René Barrientos

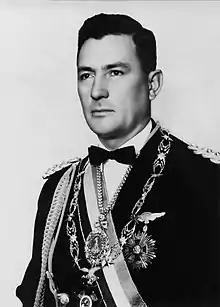
Official portrait, 1967

René Emilio Barrientos Ortuño (30 May 1919 – 27 April 1969) was a Bolivian military officer and politician who served as the 47th president of Bolivia from 1964 to 1966 and 1966 to 1969. During his first term, he shared power with Alfredo Ovando as co-president of a military junta and was the 30th vice president of Bolivia in 1964.